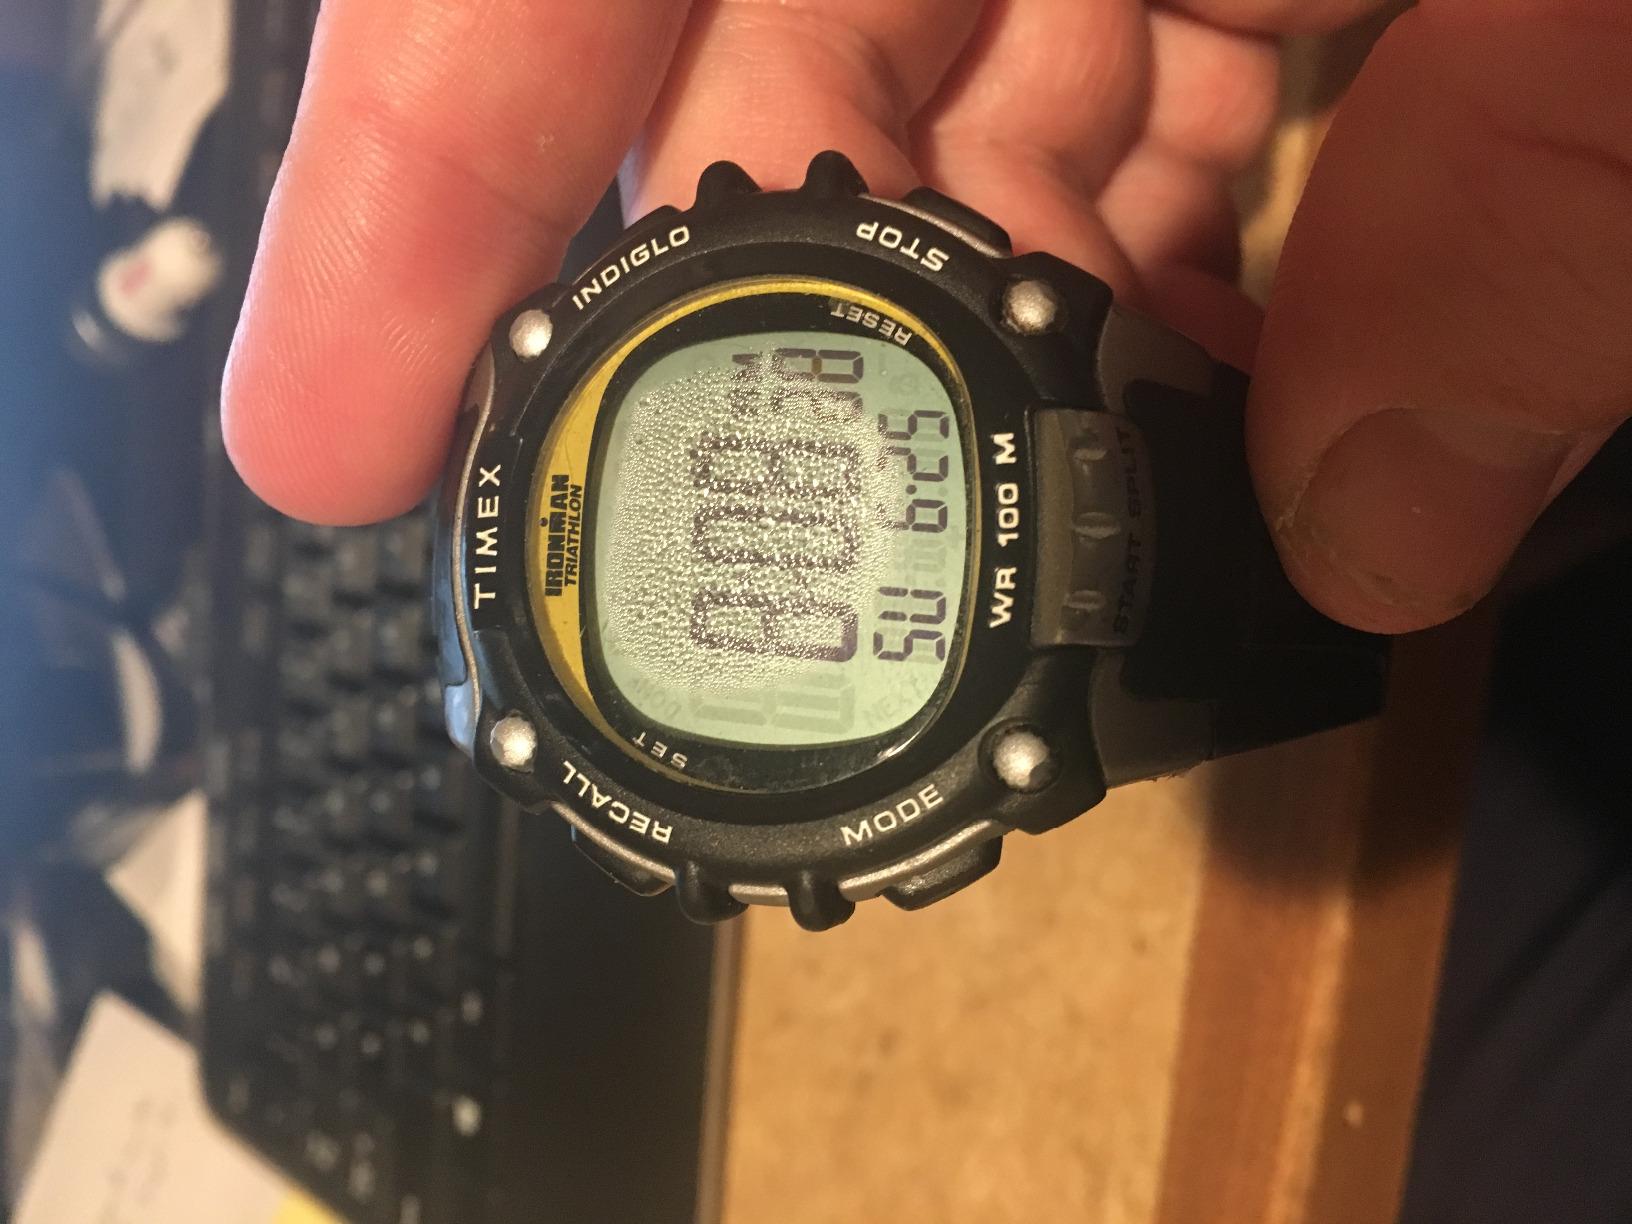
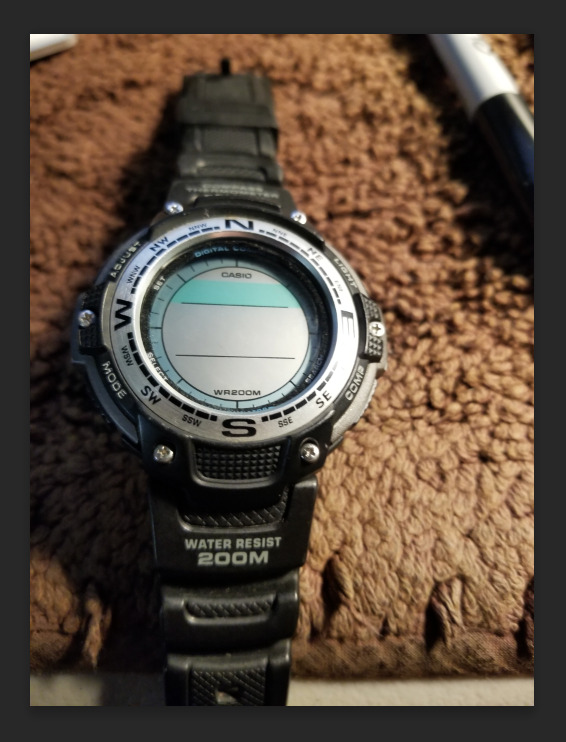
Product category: accessories_watch
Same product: no